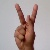
The image shows a hand gesture representing the letter 'K' in Indian Sign Language.